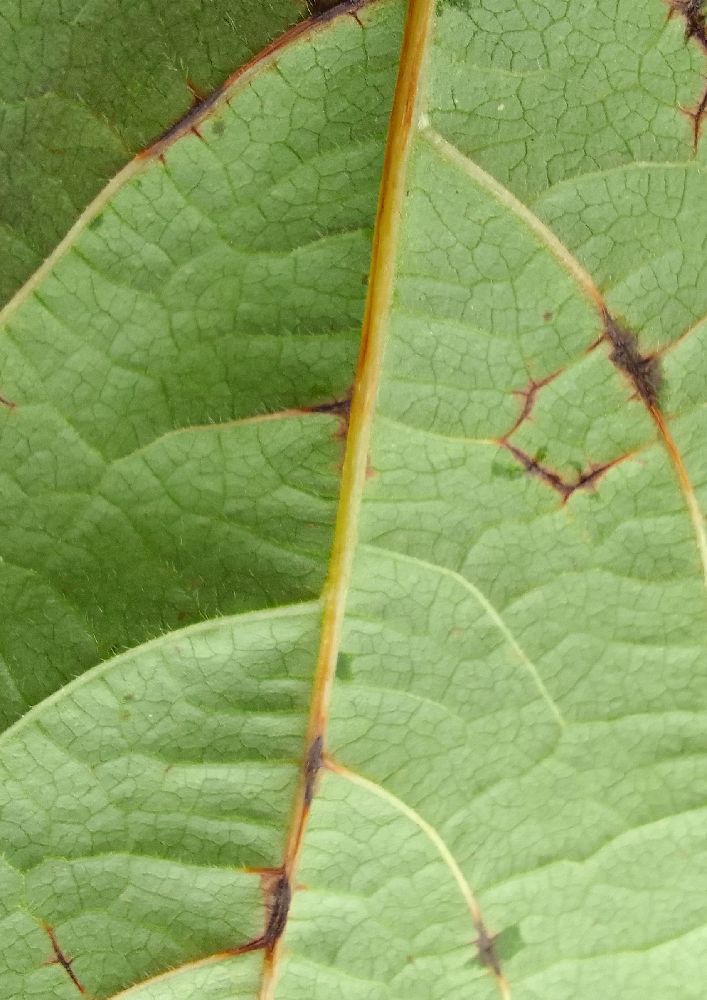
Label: anthracnose